Franco-Ottoman alliance

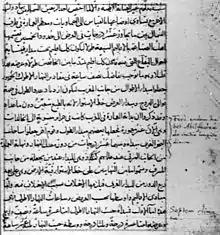
Arabic astronomical manuscript of Nasir al-Din al-Tusi, annotated by Guillaume Postel.

Cultural and scientific exchanges between France and the Ottoman Empire flourished. French scholars such as Guillaume Postel or Pierre Belon were able to travel to Asia Minor and the Middle East to collect information.